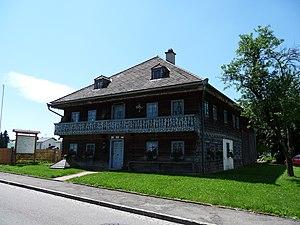
Altheim est une commune autrichienne du district de Braunau am Inn en Haute-Autriche.